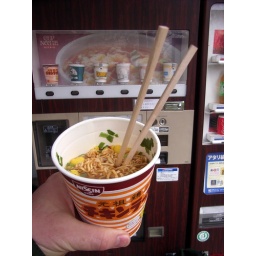
Back in Yase, I was hungry and this pot of noodles from a vending machine hit the spot